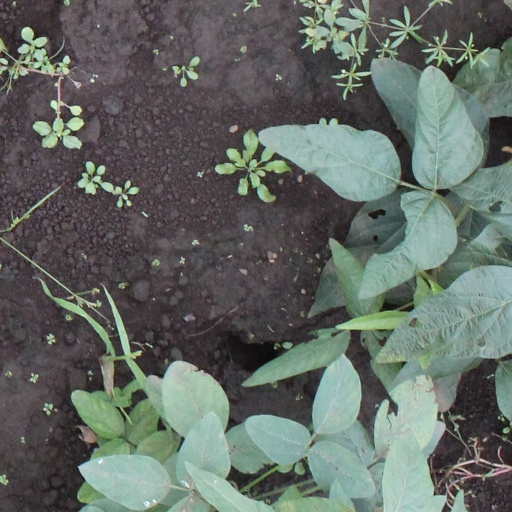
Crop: soybean